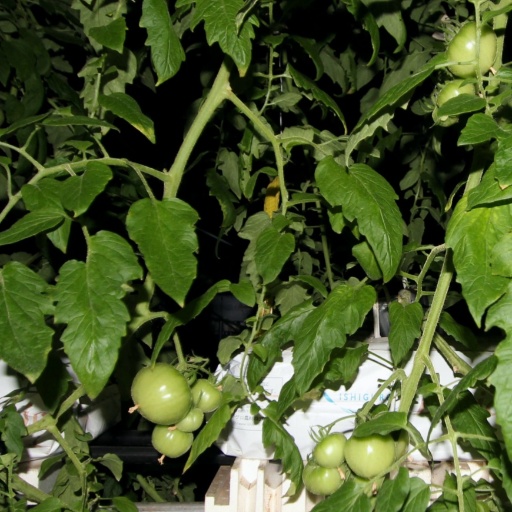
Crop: tomato